Homebush railway station, Victoria

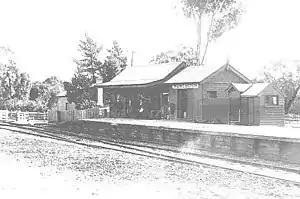
Homebush railway station as it stood in the 1890s. It was burnt out in the 1980s.

Homebush railway station is a former station on the Avoca railway line in Victoria, Australia. It served the gold-mining town of Homebush.